Balance lock

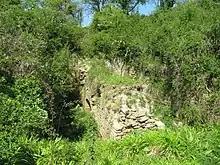
The remains of James Fussell's balance lock on the Dorset and Somerset Canal, excavated in 2005

The trial lift was completed, and a series of tests were carried out in September and October 1800. The "Bath Chronicle" carried a report of the test on 16 October, stating that the lift had been operated several times, without any difficulty or problems, and that engineers had inspected it carefully and declared themselves entirely satisfied. The company intended to build five more lifts on Barrow Hill, and pits for four of them were excavated. Some stone work was also begun, but the company ran out of money, and the project was abandoned following the failure to raise additional money in 1803.